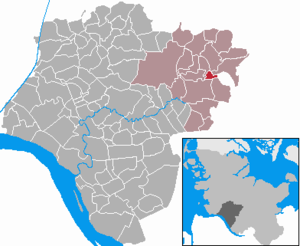
Störkathen
Kort
Störkathen er en by og kommune i det nordlige Tyskland, beliggende i Amt Kellinghusen i den nordøstlige del af Kreis Steinburg. Kreis Steinburg ligger i den sydvestlige del af delstaten Slesvig-Holsten.